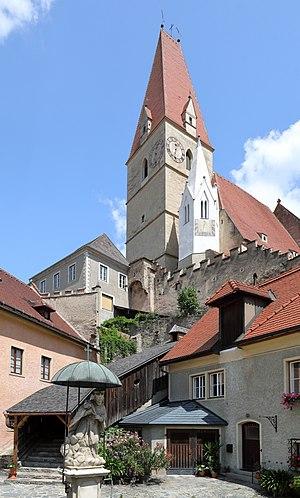
La Wachau est une vallée de Basse-Autriche traversée par le Danube et située à environ 80 km à l'ouest de Vienne entre les villes de Krems et Melk. La vallée, longue d'environ 30 km, est un haut lieu touristique d'Autriche.